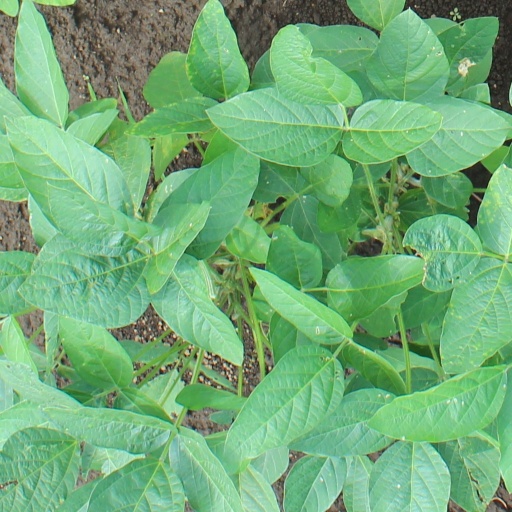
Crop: soybean